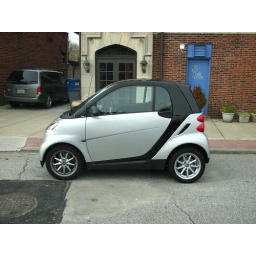
Smart car. Not too smart if hit by a bigger car or a truck! I have shoes larger than this car